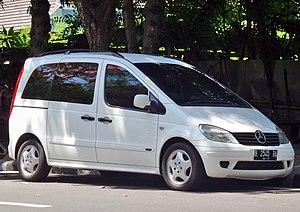
Le moteur M 166 est un moteur thermique automobile à combustion interne, fabriqué par Mercedes-Benz entre 1997 et 2005. Il remplace aucun moteur et sera remplacé par le M 266.
Le Mercedes-Benz Vaneo est un ludospace produit par Mercedes-Benz de 2001 à 2005.